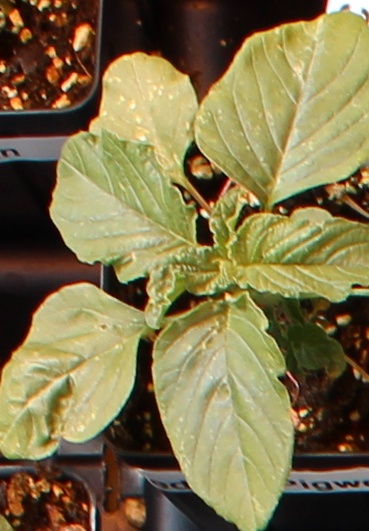
Label: Redroot Pigweed